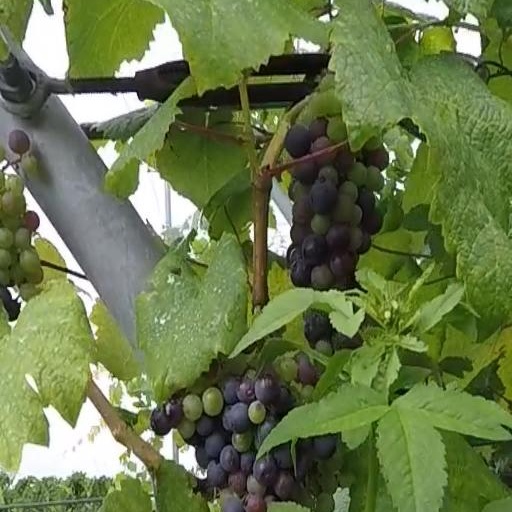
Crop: grape